Police Special Operation Department

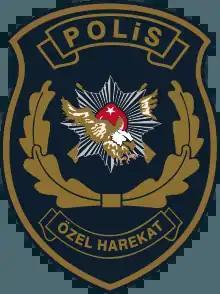

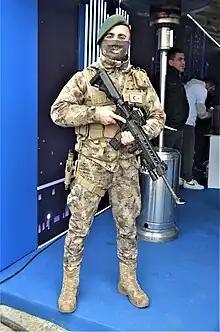
PÖH officer in International Defence Industry Fair.

The Police Special Operations Department or Police Special Action, abbreviated as PÖH, is the tier one police tactical unit of the General Directorate of Security in Republic of Türkiye that specialized in quick response to security emergency situations with SWAT unit tactics.